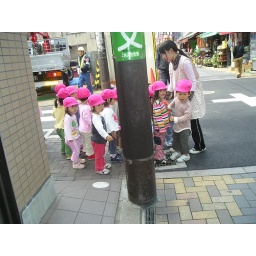
cute kids in their hot pink boshi(s)! XD